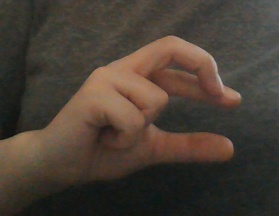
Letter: thal